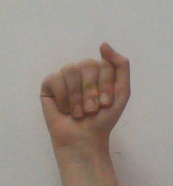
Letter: saad